Makishi Station

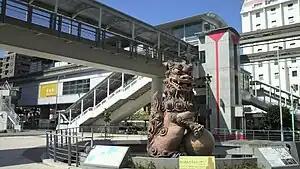

is a railway station on the Okinawa Urban Monorail (Yui Rail) located in Naha, Okinawa Prefecture, Japan.